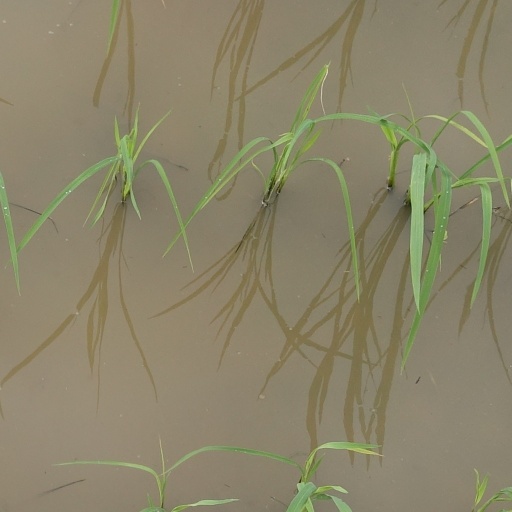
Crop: rice